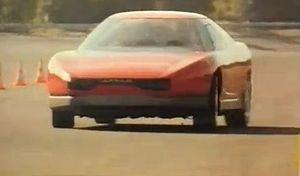
Citroën Activa est le nom de deux concept-cars Citroën, présentés l'un en 1988 sous forme d'une berline, et l'autre en 1990 sous la forme d'un coupé.